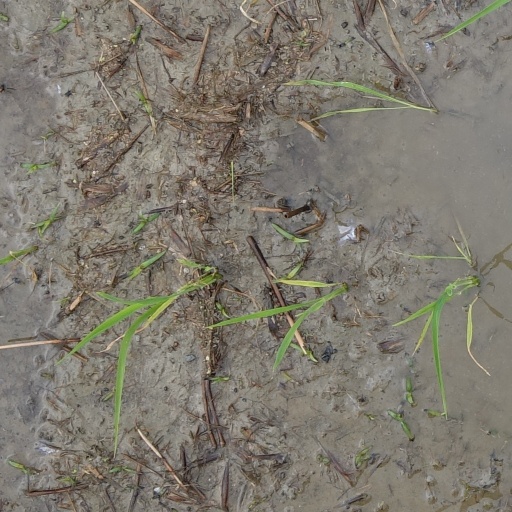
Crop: rice